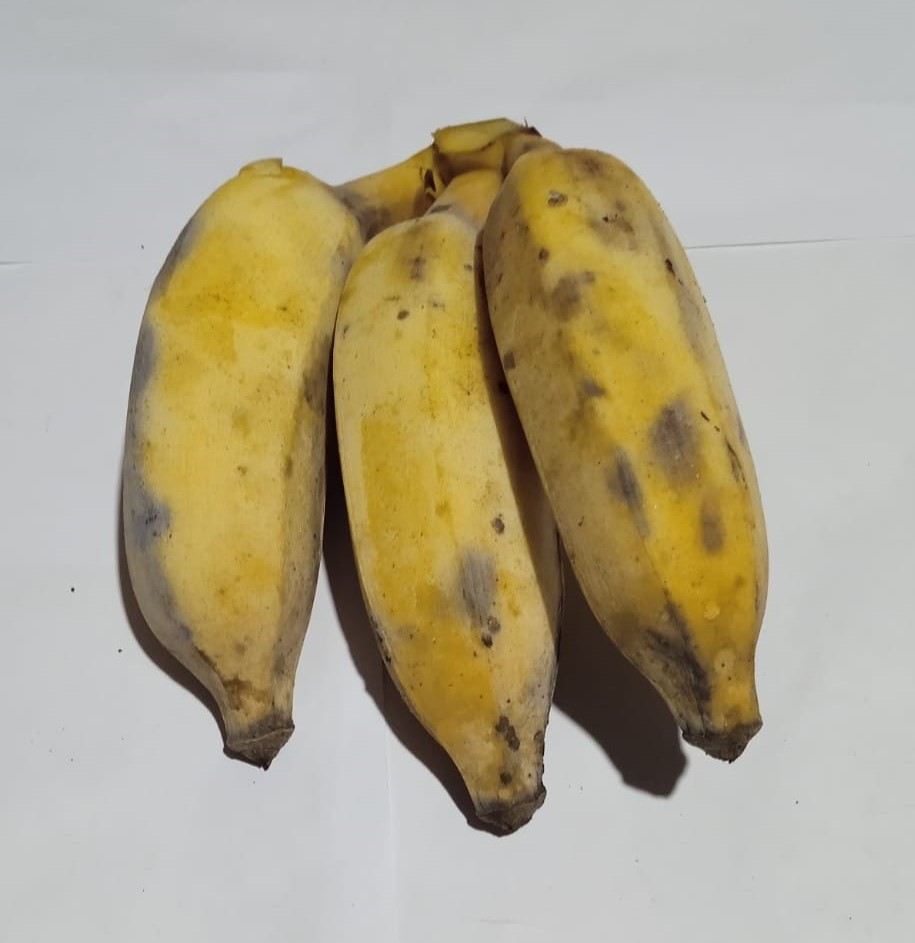
Fruit: banana
Condition: fresh